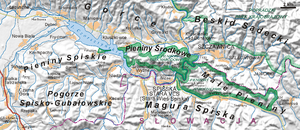
Le Dunajec, un fleuve du sud de la Pologne et du nord de la Slovaquie, est un affluent de rive droite de la Vistule.
Les Piénines, ou Pieniny en polonais et en slovaque, sont une chaîne de montagnes à cheval sur la frontière entre la Pologne et la Slovaquie.